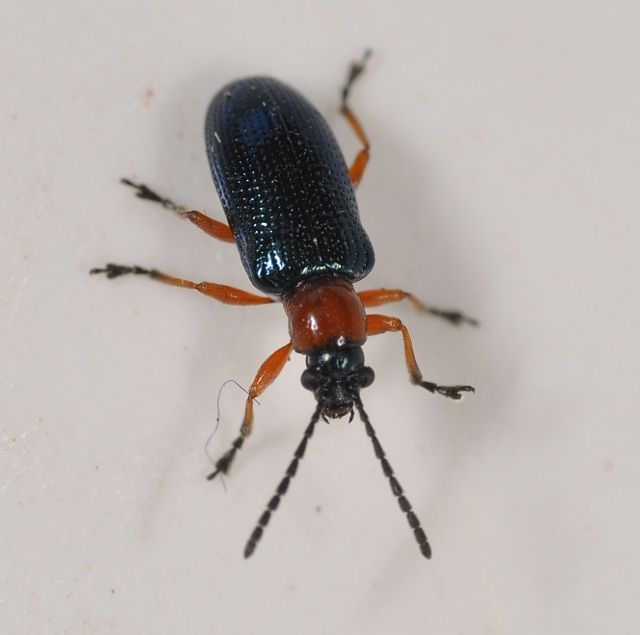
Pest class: cereal_leaf_beetle